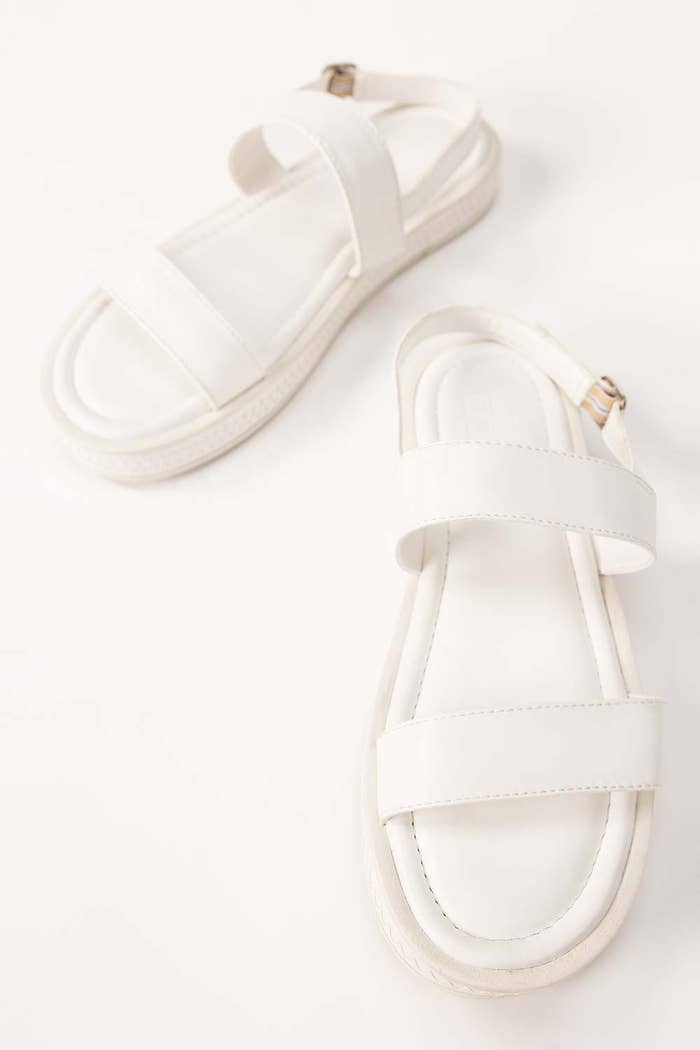
white leather sandal